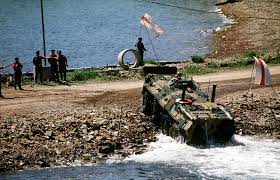
Label: BTR-70